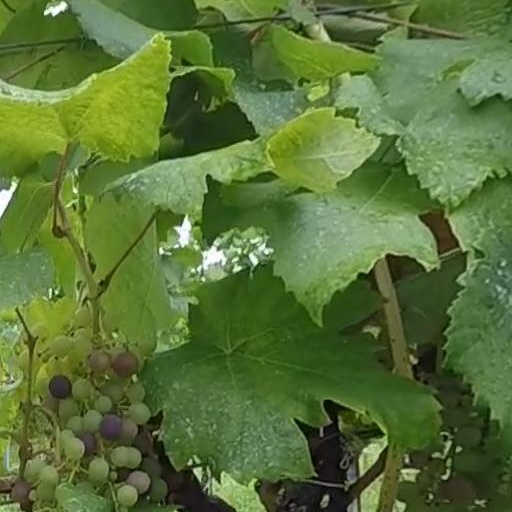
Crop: grape